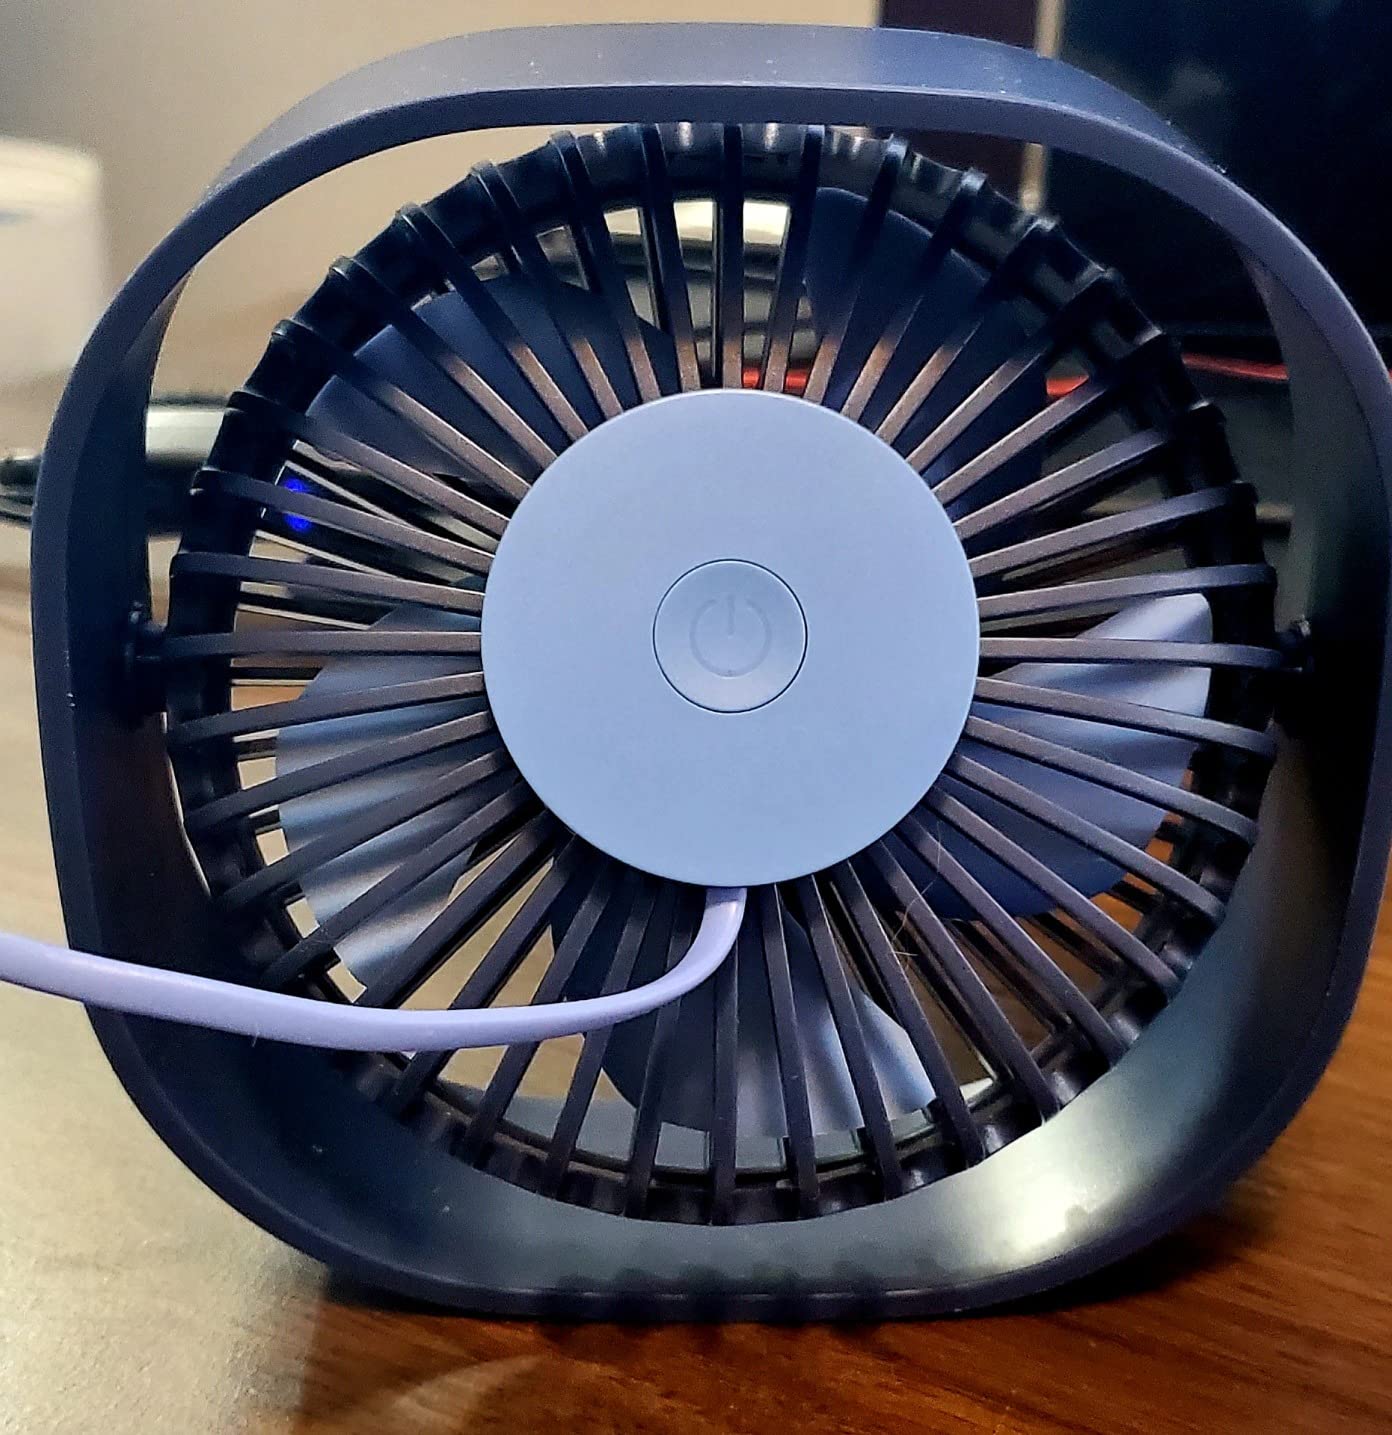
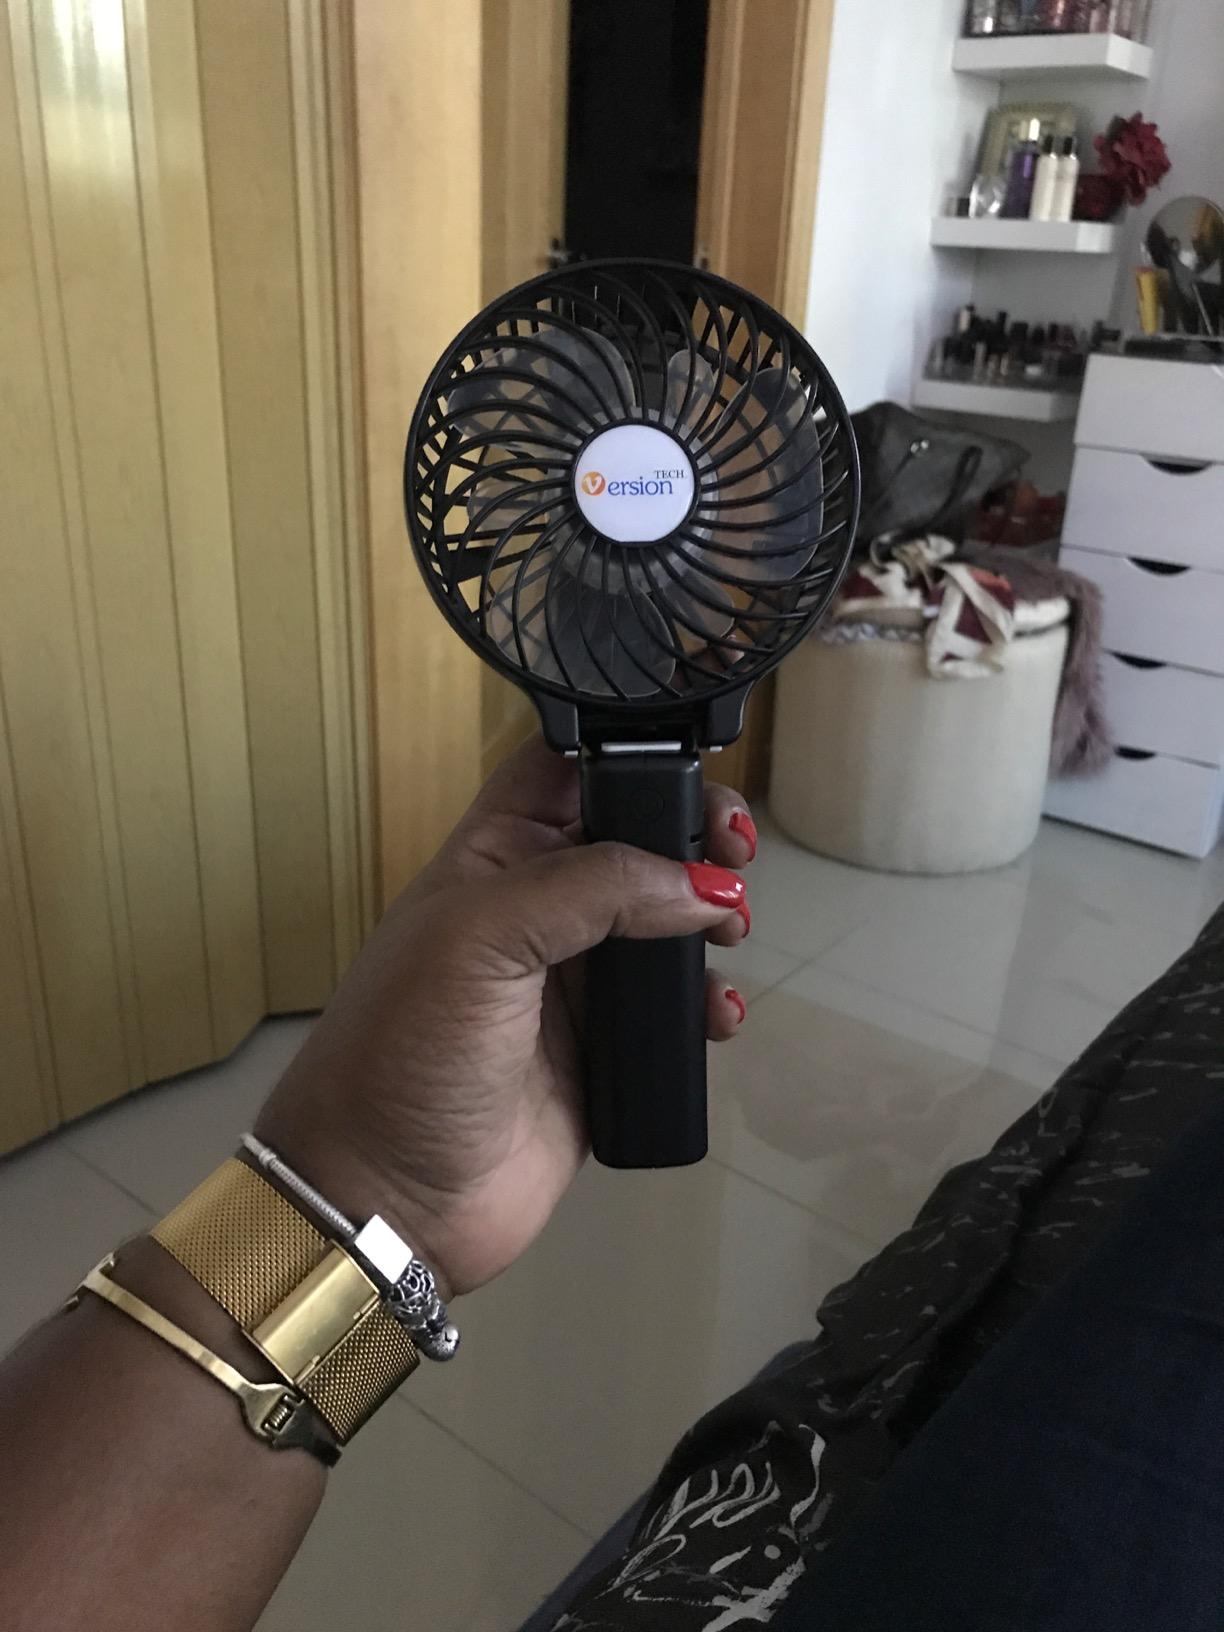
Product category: fan
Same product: no